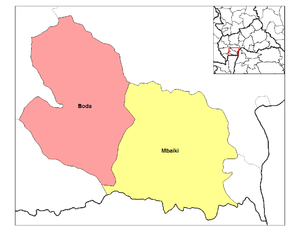
Les préfectures de République centrafricaine sont divisées en 72 sous-préfectures listées ci-dessous par préfectures. Les sous-préfectures étaient appelées cercles, subdivisions, et enfin districts.